Steele dossier

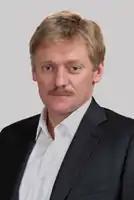
Dmitry Peskov (2010s)

While the dossier played a significant role in initially highlighting the general friendliness between Trump and the Putin administration, the corroboration status of specific allegations is highly variable. The following allegations have been publicly corroborated by U.S. intelligence agencies, the January 2017 ODNI report, and the Mueller report: "that the Russian government was working to get Mr. Trump elected"; that Russia sought "to cultivate people in Trump's orbit"; that Trump campaign officials and associates had secretive contacts with Russian officials and agents; that Putin favored Trump over Hillary Clinton; that Putin personally ordered an "influence campaign" to harm Clinton's campaign and to "undermine public faith in the US democratic process"; and that he ordered cyberattacks on both parties. Some other allegations are plausible but not specifically confirmed, but, according to "Lawfare", James Clapper, and Fox News host Shepard Smith, none are disproven.